Heathrow Airside Road Tunnel

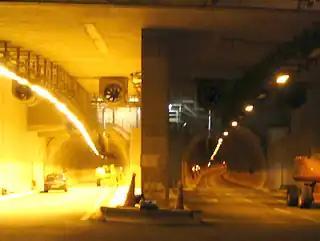
View into the twin bores at the west end of the ART

The Heathrow Airside Road Tunnel (ART) is a tunnel at Heathrow Airport. It connects the airside roads around Terminals 1, 2 and 3 to those around Terminal 5. The tunnel was opened to traffic in March 2005 and is used only by vehicles with security clearance to drive airside.